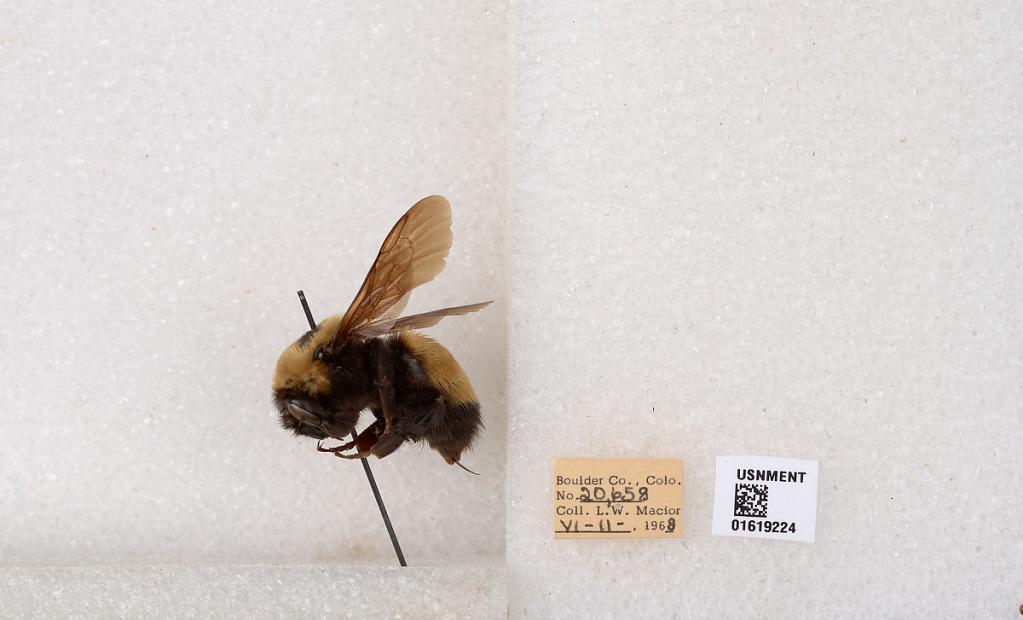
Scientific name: Bombus (Bombus) nevadensis Cresson